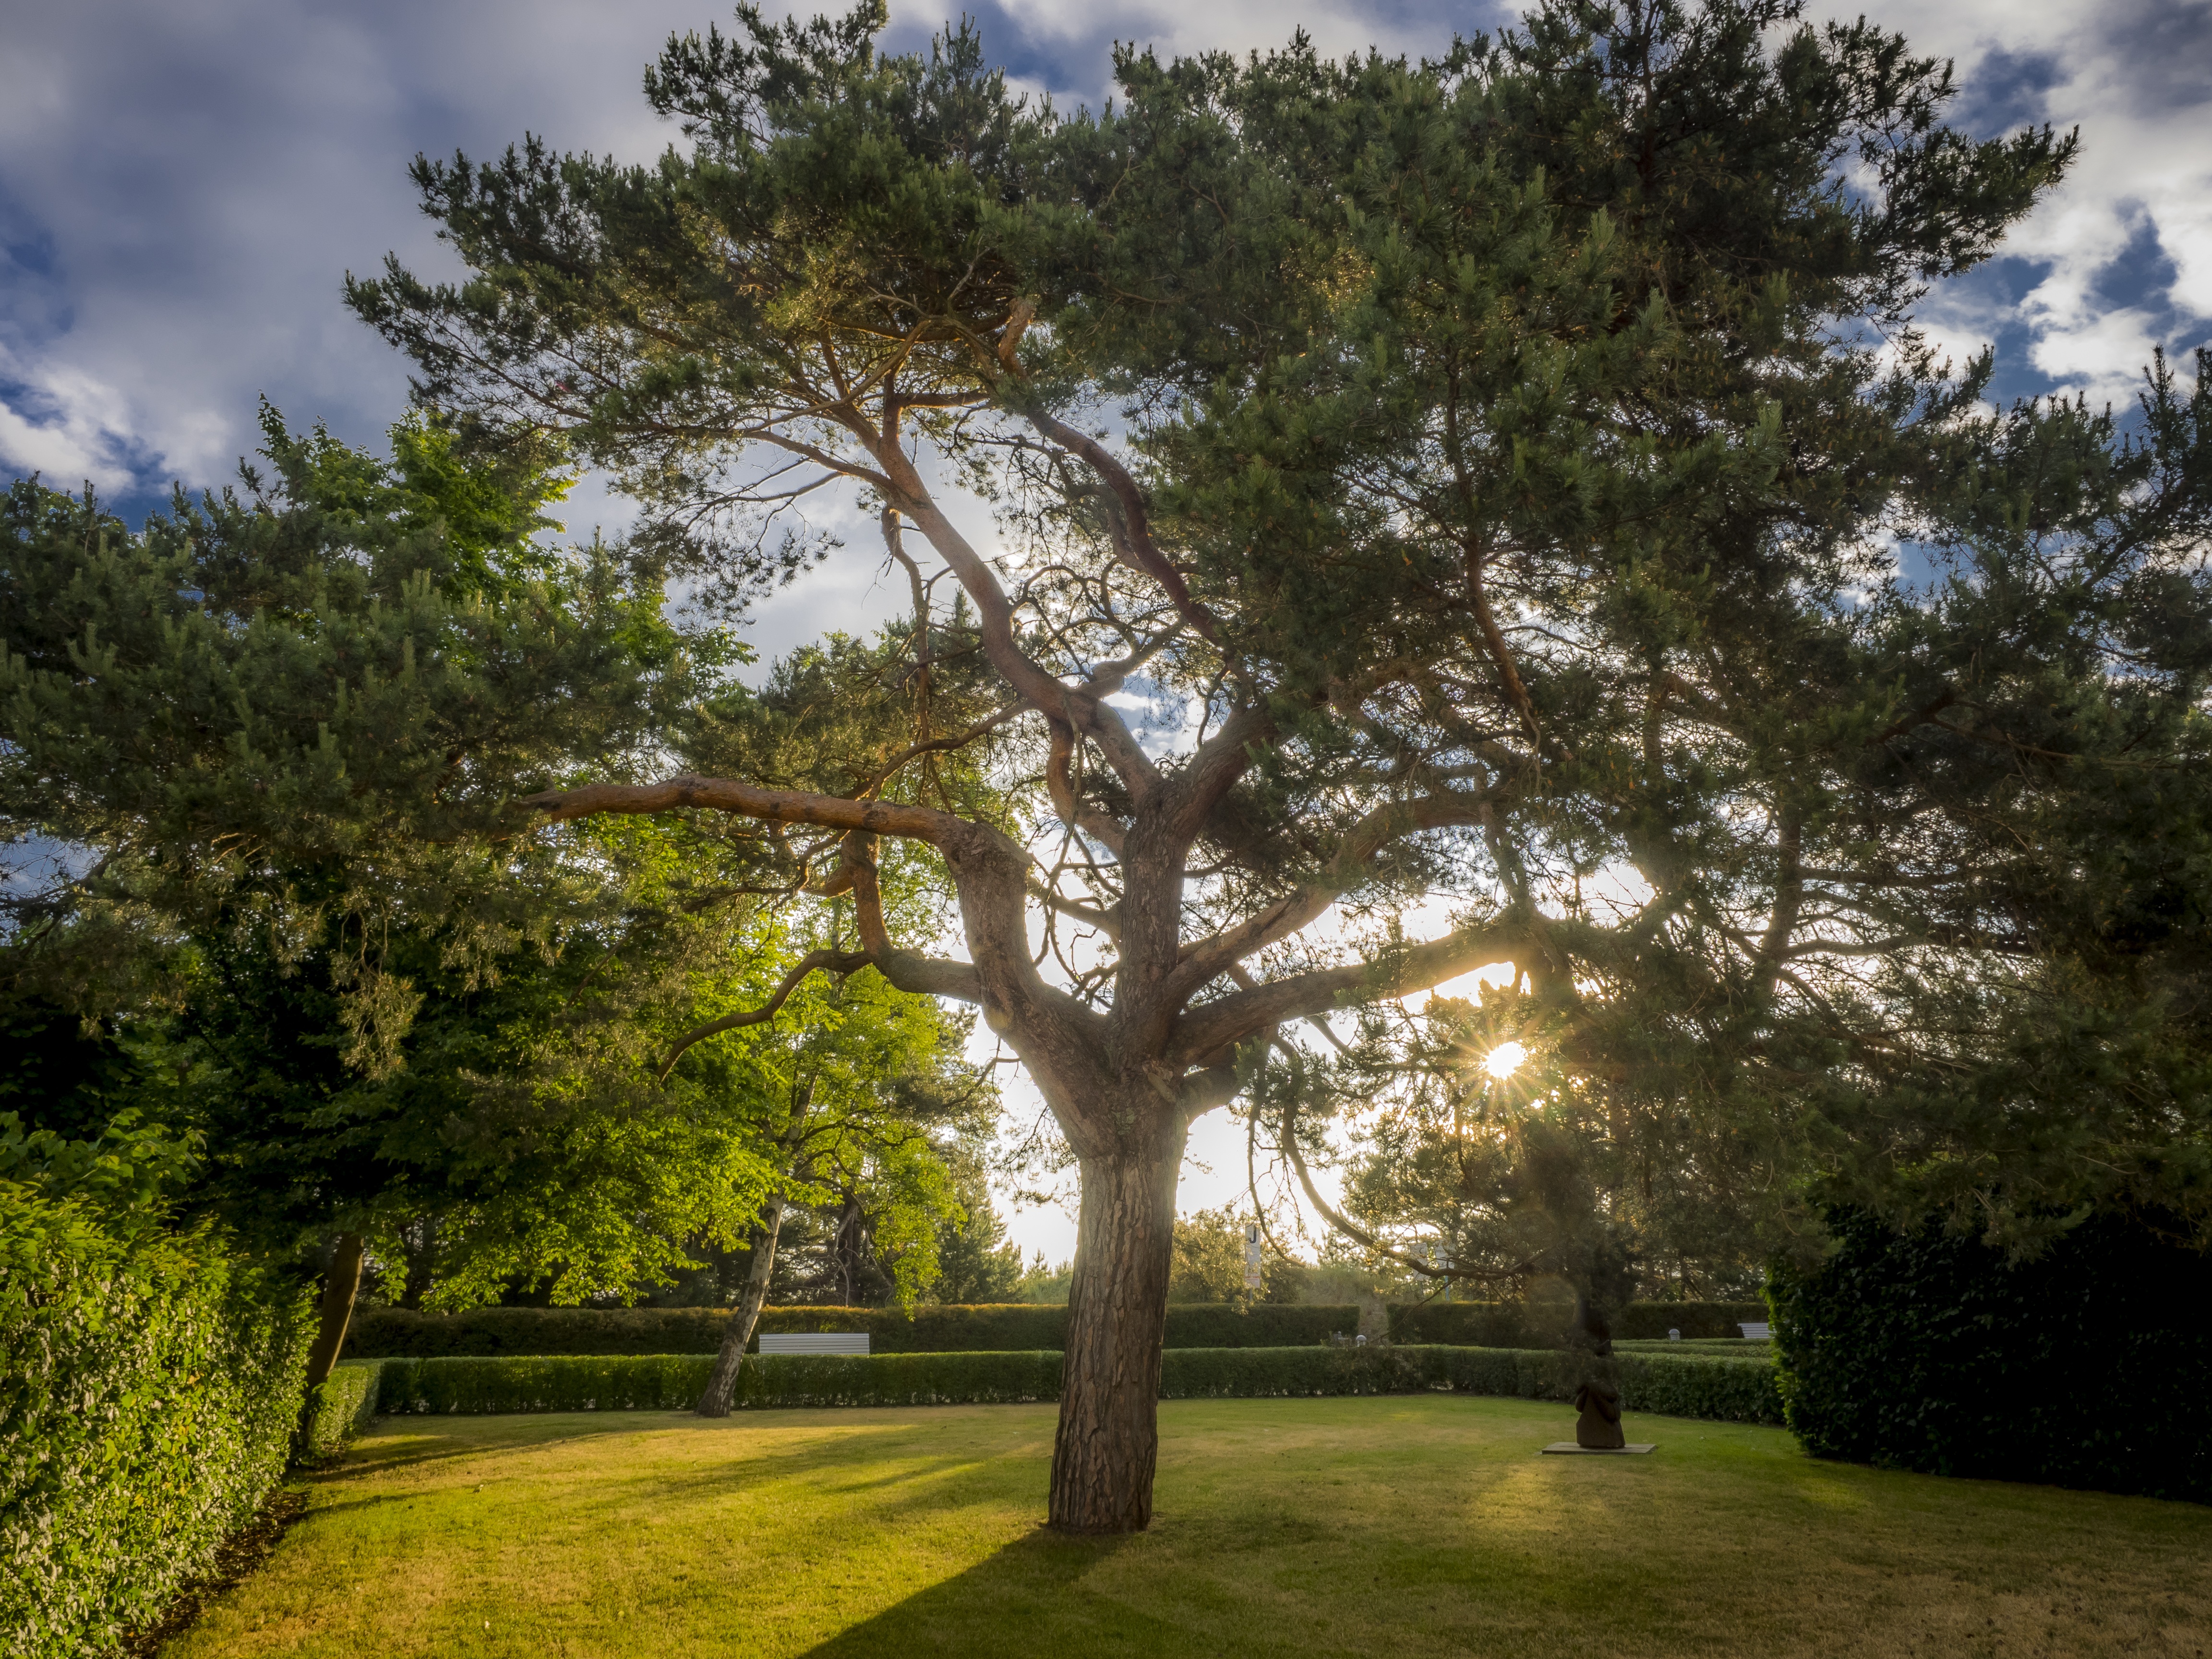
landscape, tree, nature, branch, plant, wood, flower, green, balance, park, botany, garden, root, hdr, clouds, meditation, grove, estate, woodland, mood, bless you, ecosystem, strength, force, hdr image, woody plant, land plant, arecales